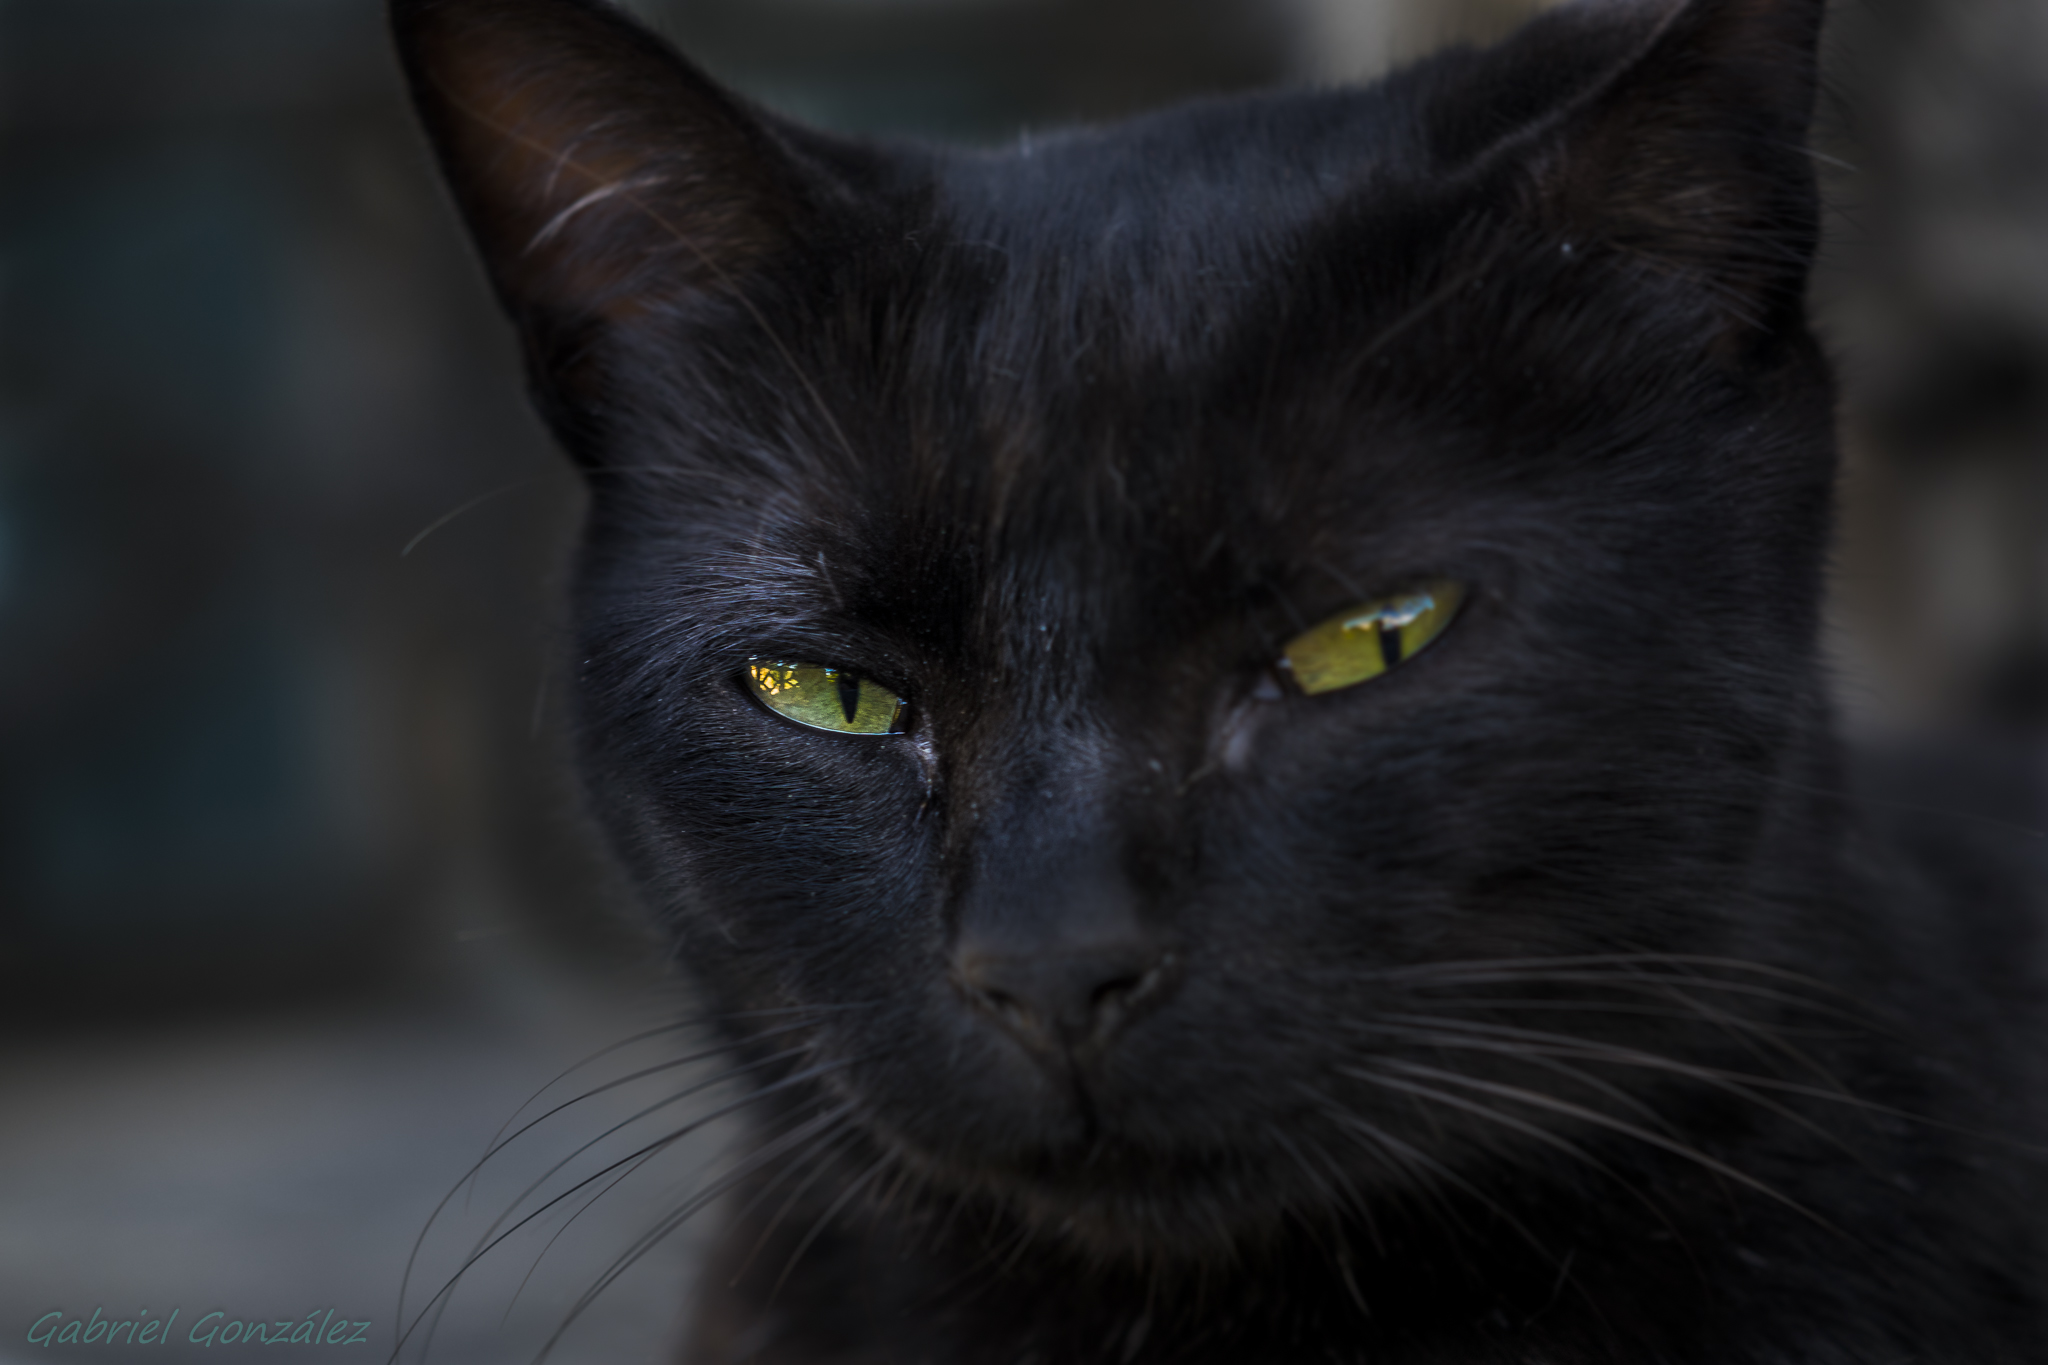
cat, mammal, black cat, black, fauna, close up, cats, nose, whiskers, animals, vertebrate, gatos, bombay, burmese, ggl1, gaby1, xovesphoto, animales, sonyrx10, rx10, gphoto, xelodegalicia, gabrielcoru a, luca, chartreux, korat, small to medium sized cats, cat like mammal, carnivoran, nebelung, domestic short haired cat